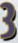
Number: 3